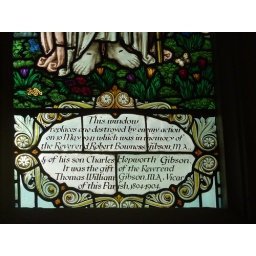
Inscription oon memorial window in the church of St Sepulchre without Newgate, London